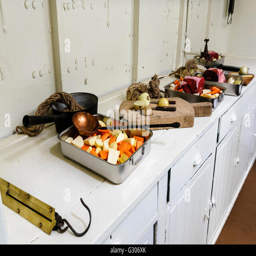
food being prepared in a ship 's galley